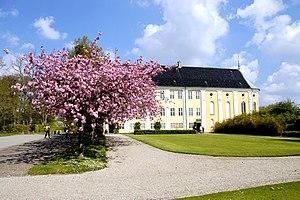
Niels Trolle était un noble danois qui a servi comme vice-amiral sous Christian IV et plus tard comme Gouverneur général de Norvège de 1656 à 1661. Il a joué un rôle administratif central pendant la guerre nordique en 1657.
Gavnø est une île du Danemark situé au sud de l'île de Seeland, dans la commune de Naestved.